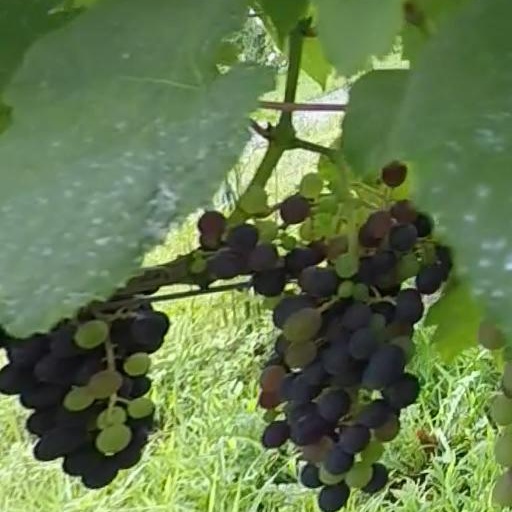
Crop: grape